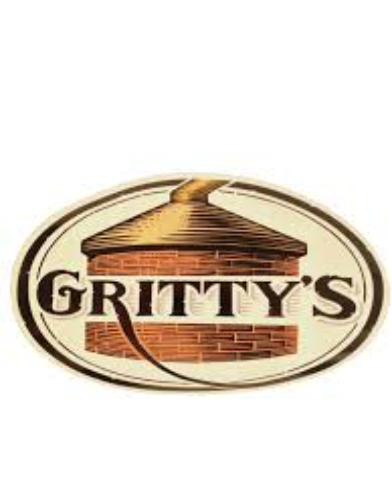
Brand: Gritty McDuff's
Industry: Food